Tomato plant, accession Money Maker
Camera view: tilt-top (135 deg); turntable rotation: 120 degrees
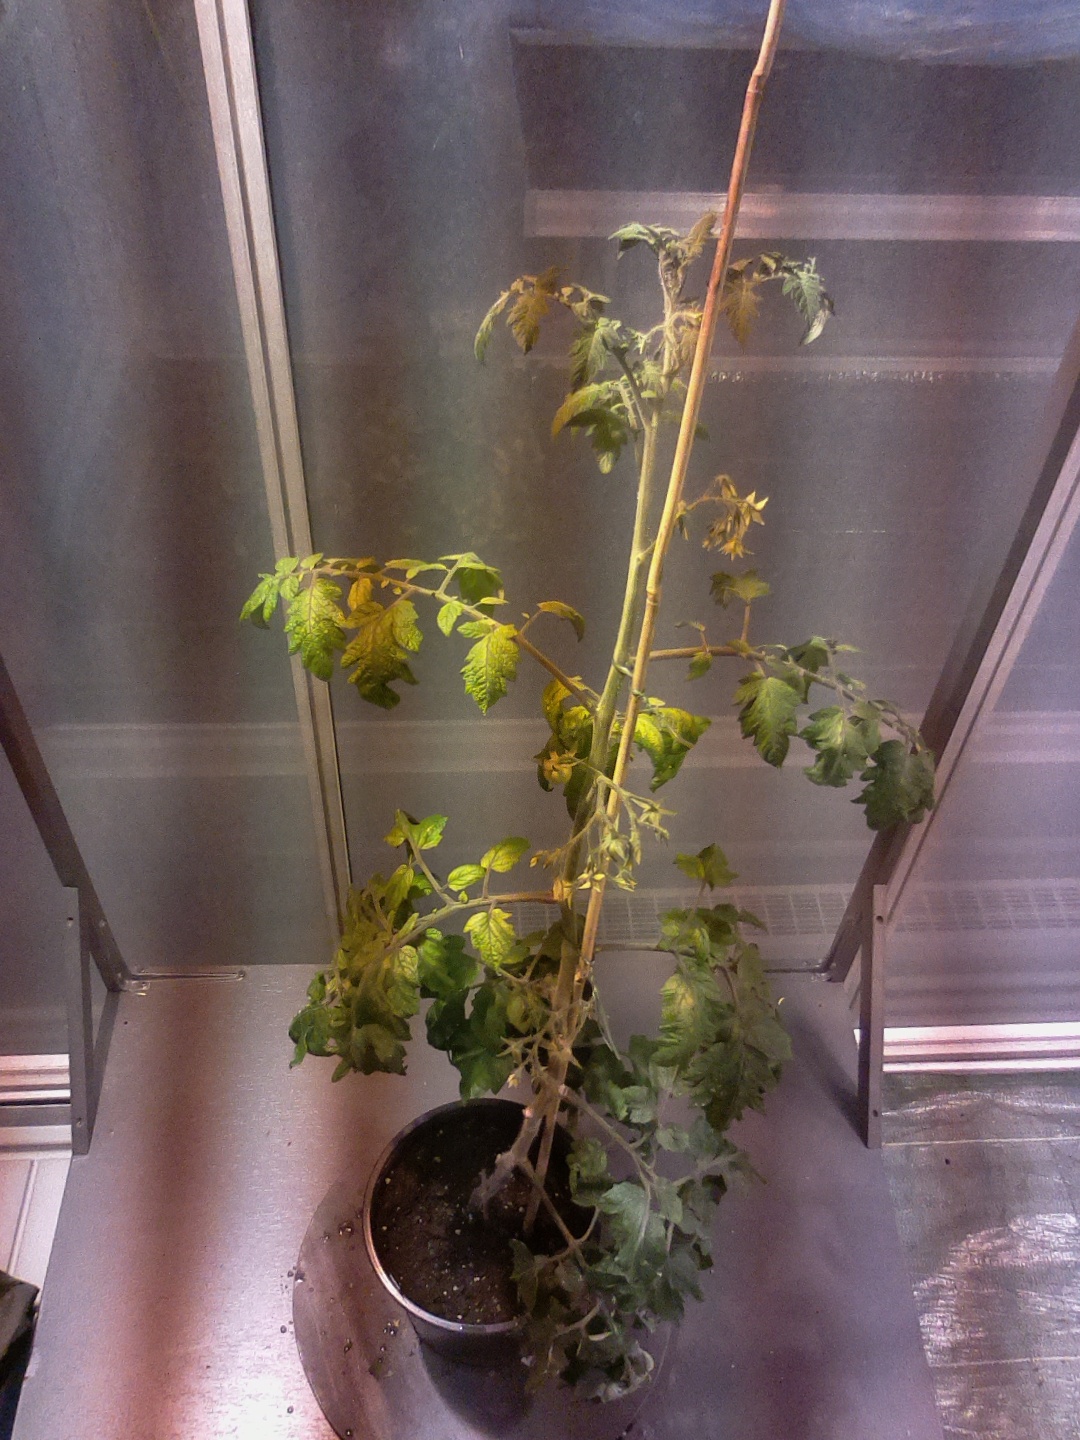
BBCH growth stage 71: 10%-20% of final fruit size